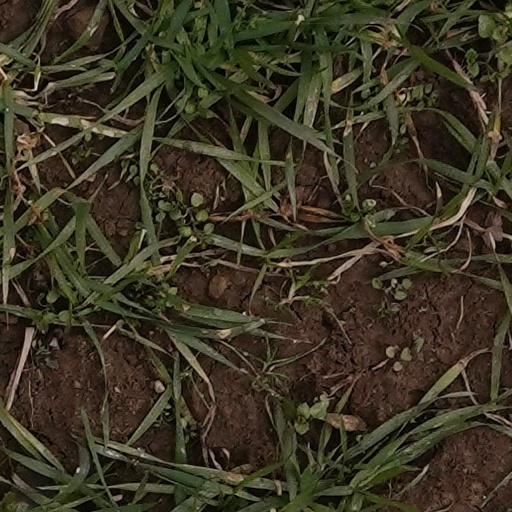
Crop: wheat